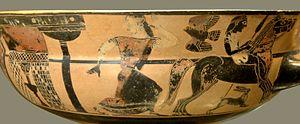
Fuite de Troïlos et Polyxène devant l'embuscade d'Achille (à gauche sur cette face). Face A d'un kylix attique à figures noires, v. 570-565 av. J.-C.
Dans la mythologie grecque, Troïlos ou Troïlus est un prince troyen, l'un des fils de Priam ou d'Apollon et d'Hécube.